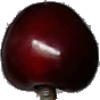
Label: Cherry 1